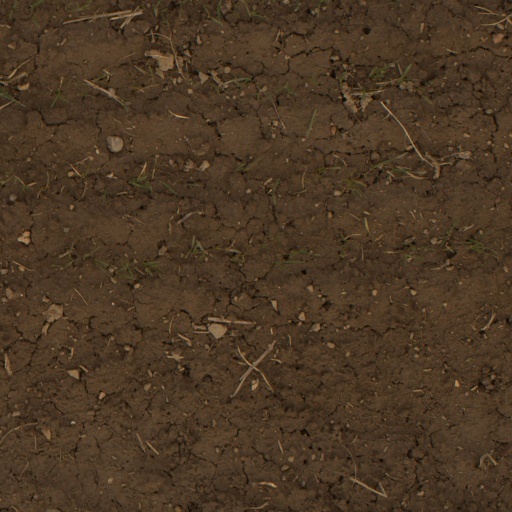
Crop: wheat